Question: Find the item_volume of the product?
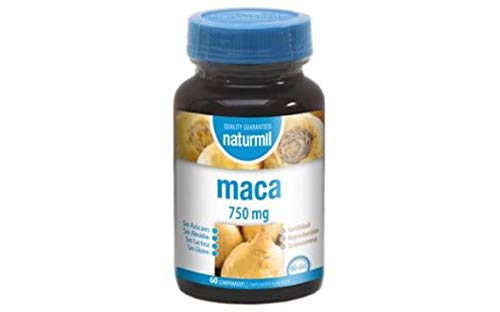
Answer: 8.0 gallon